Abraham Speijer

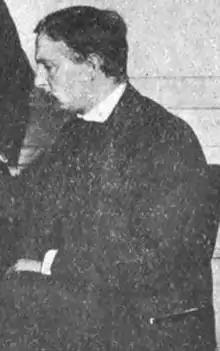
Abraham Speijer

Abraham Speijer (Speyer) (19 November 1873, Amsterdam – 5 September 1956, Amsterdam) was a Dutch chess master.